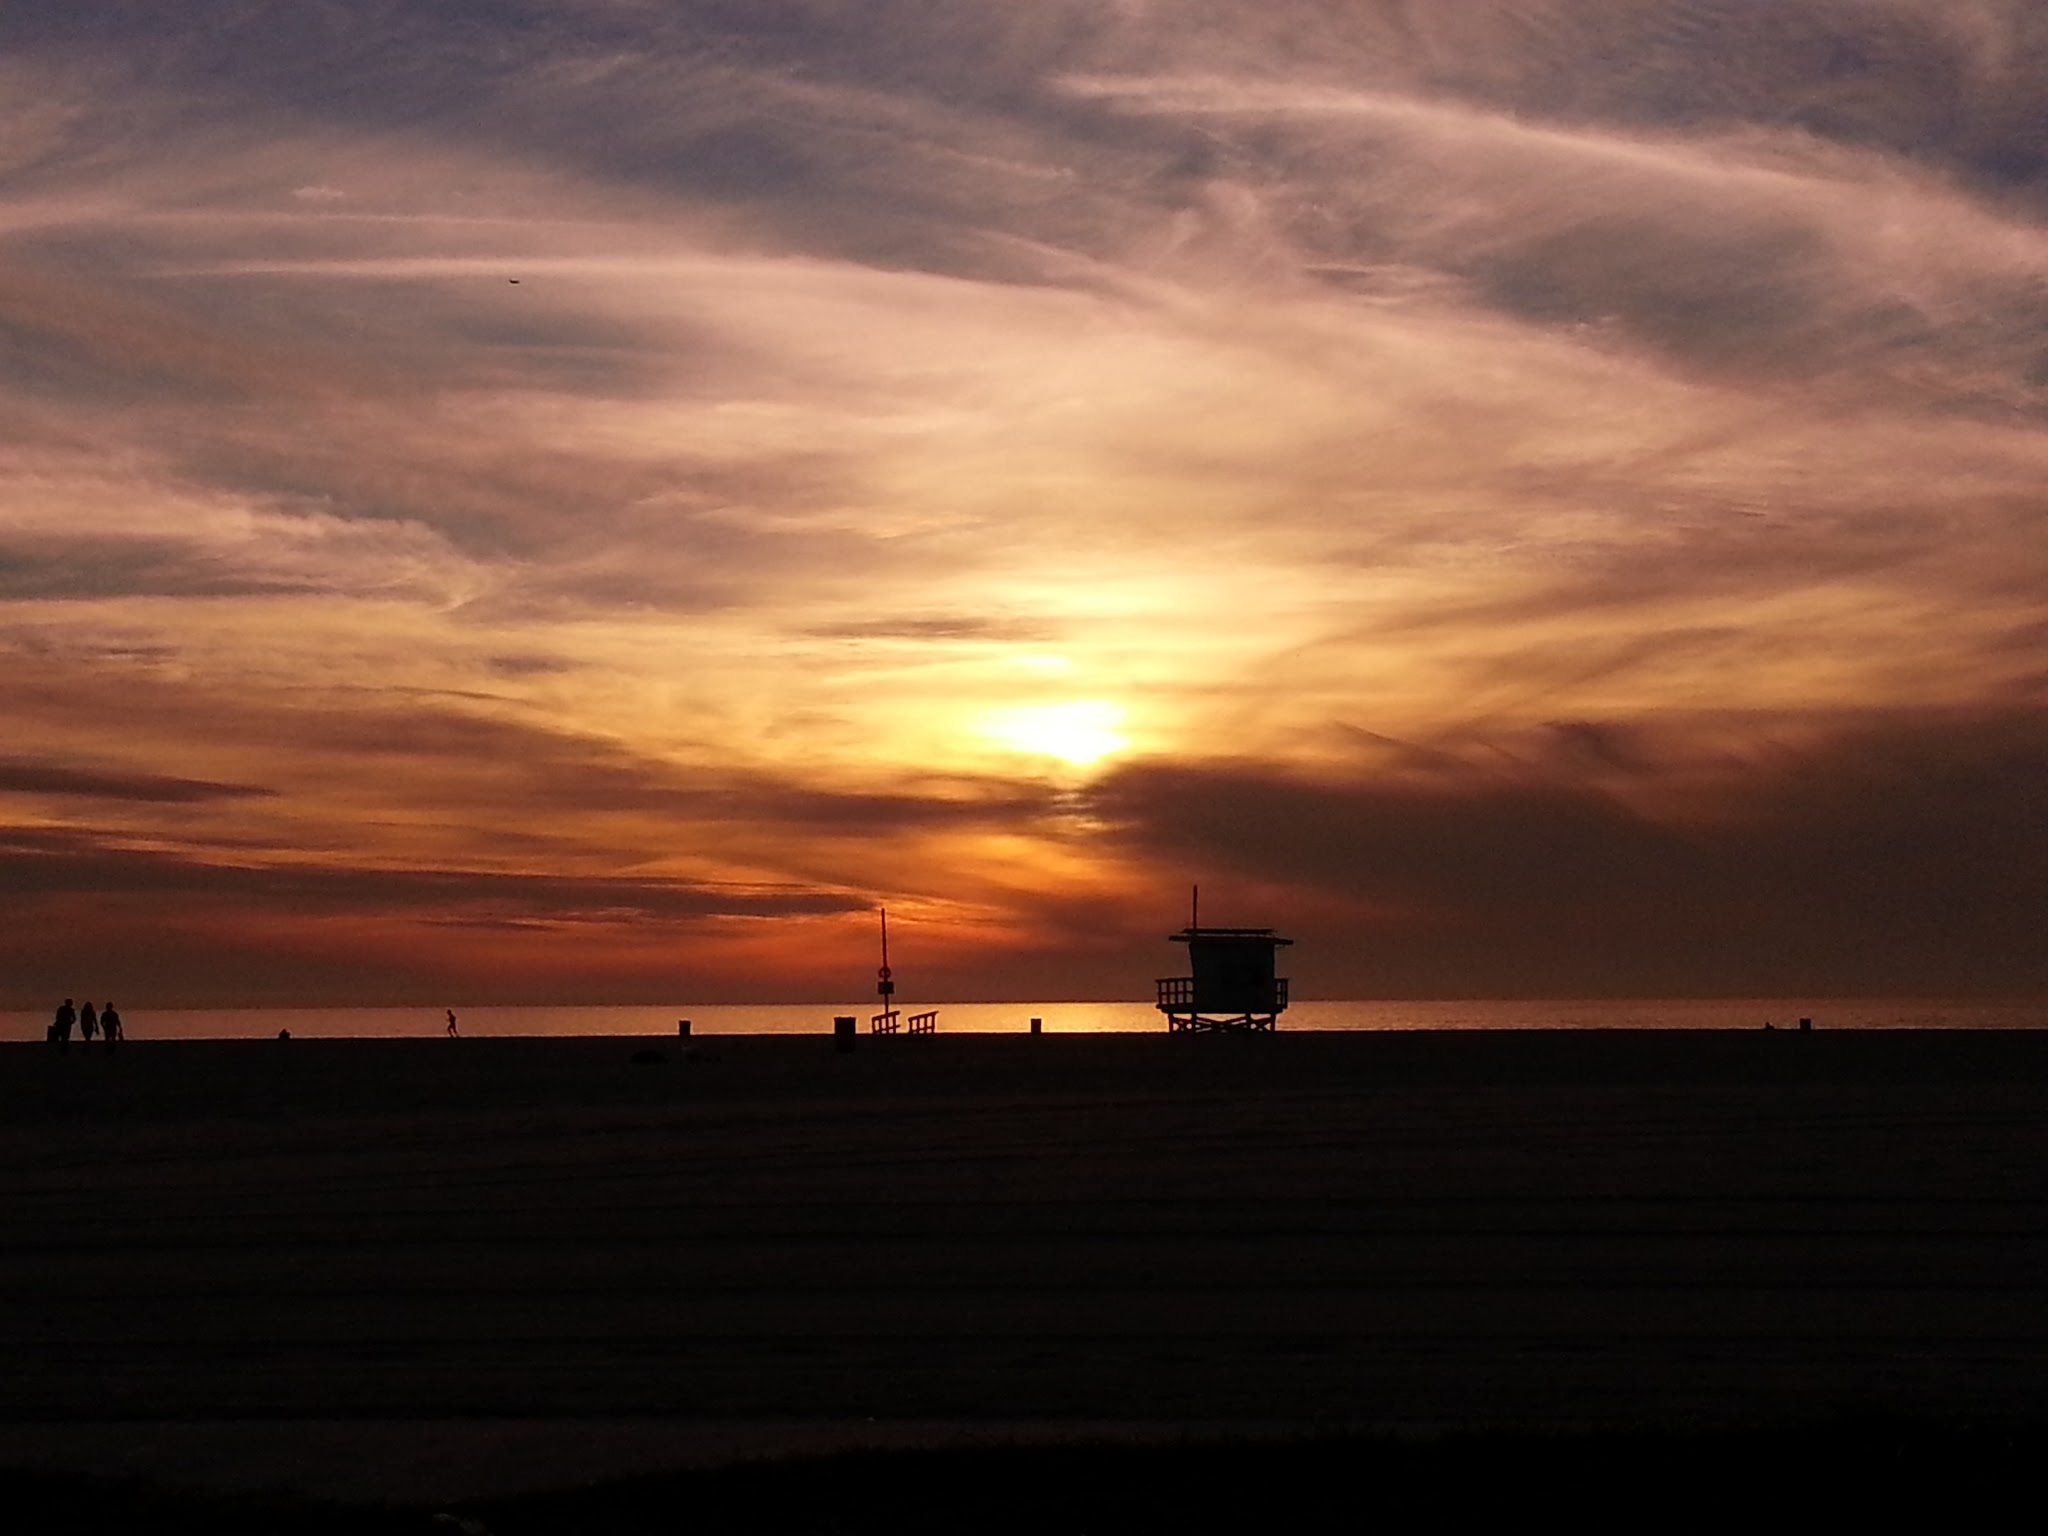
beach, sea, coast, ocean, horizon, cloud, sky, sun, sunrise, sunset, sunlight, morning, dawn, atmosphere, dusk, evening, afterglow, red sky at morning